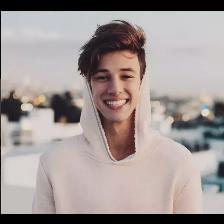
Label: Human